Kasandra Bradette

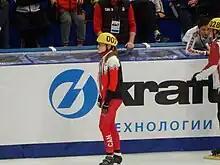
Bradette in 2015

Kasandra Bradette (born October 10, 1989) is a Canadian short track speed skater. She has won world championship and World Cup medals.